Christian Gytkjær

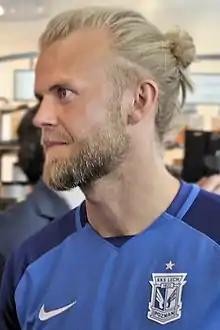
Gytkjær with Lech Poznań in 2017

Christian Lund Gytkjær (born 6 May 1990) is a Danish professional footballer who plays as a striker for Italian club Bari.